Sandbach Town Hall

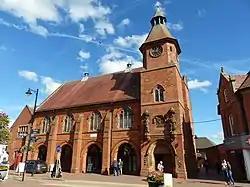
Sandbach Town Hall

Sandbach Town Hall is a municipal building in the High Street in Sandbach, Cheshire, England. The structure, which is the meeting place of Sandbach Town Council, is a Grade II listed building.